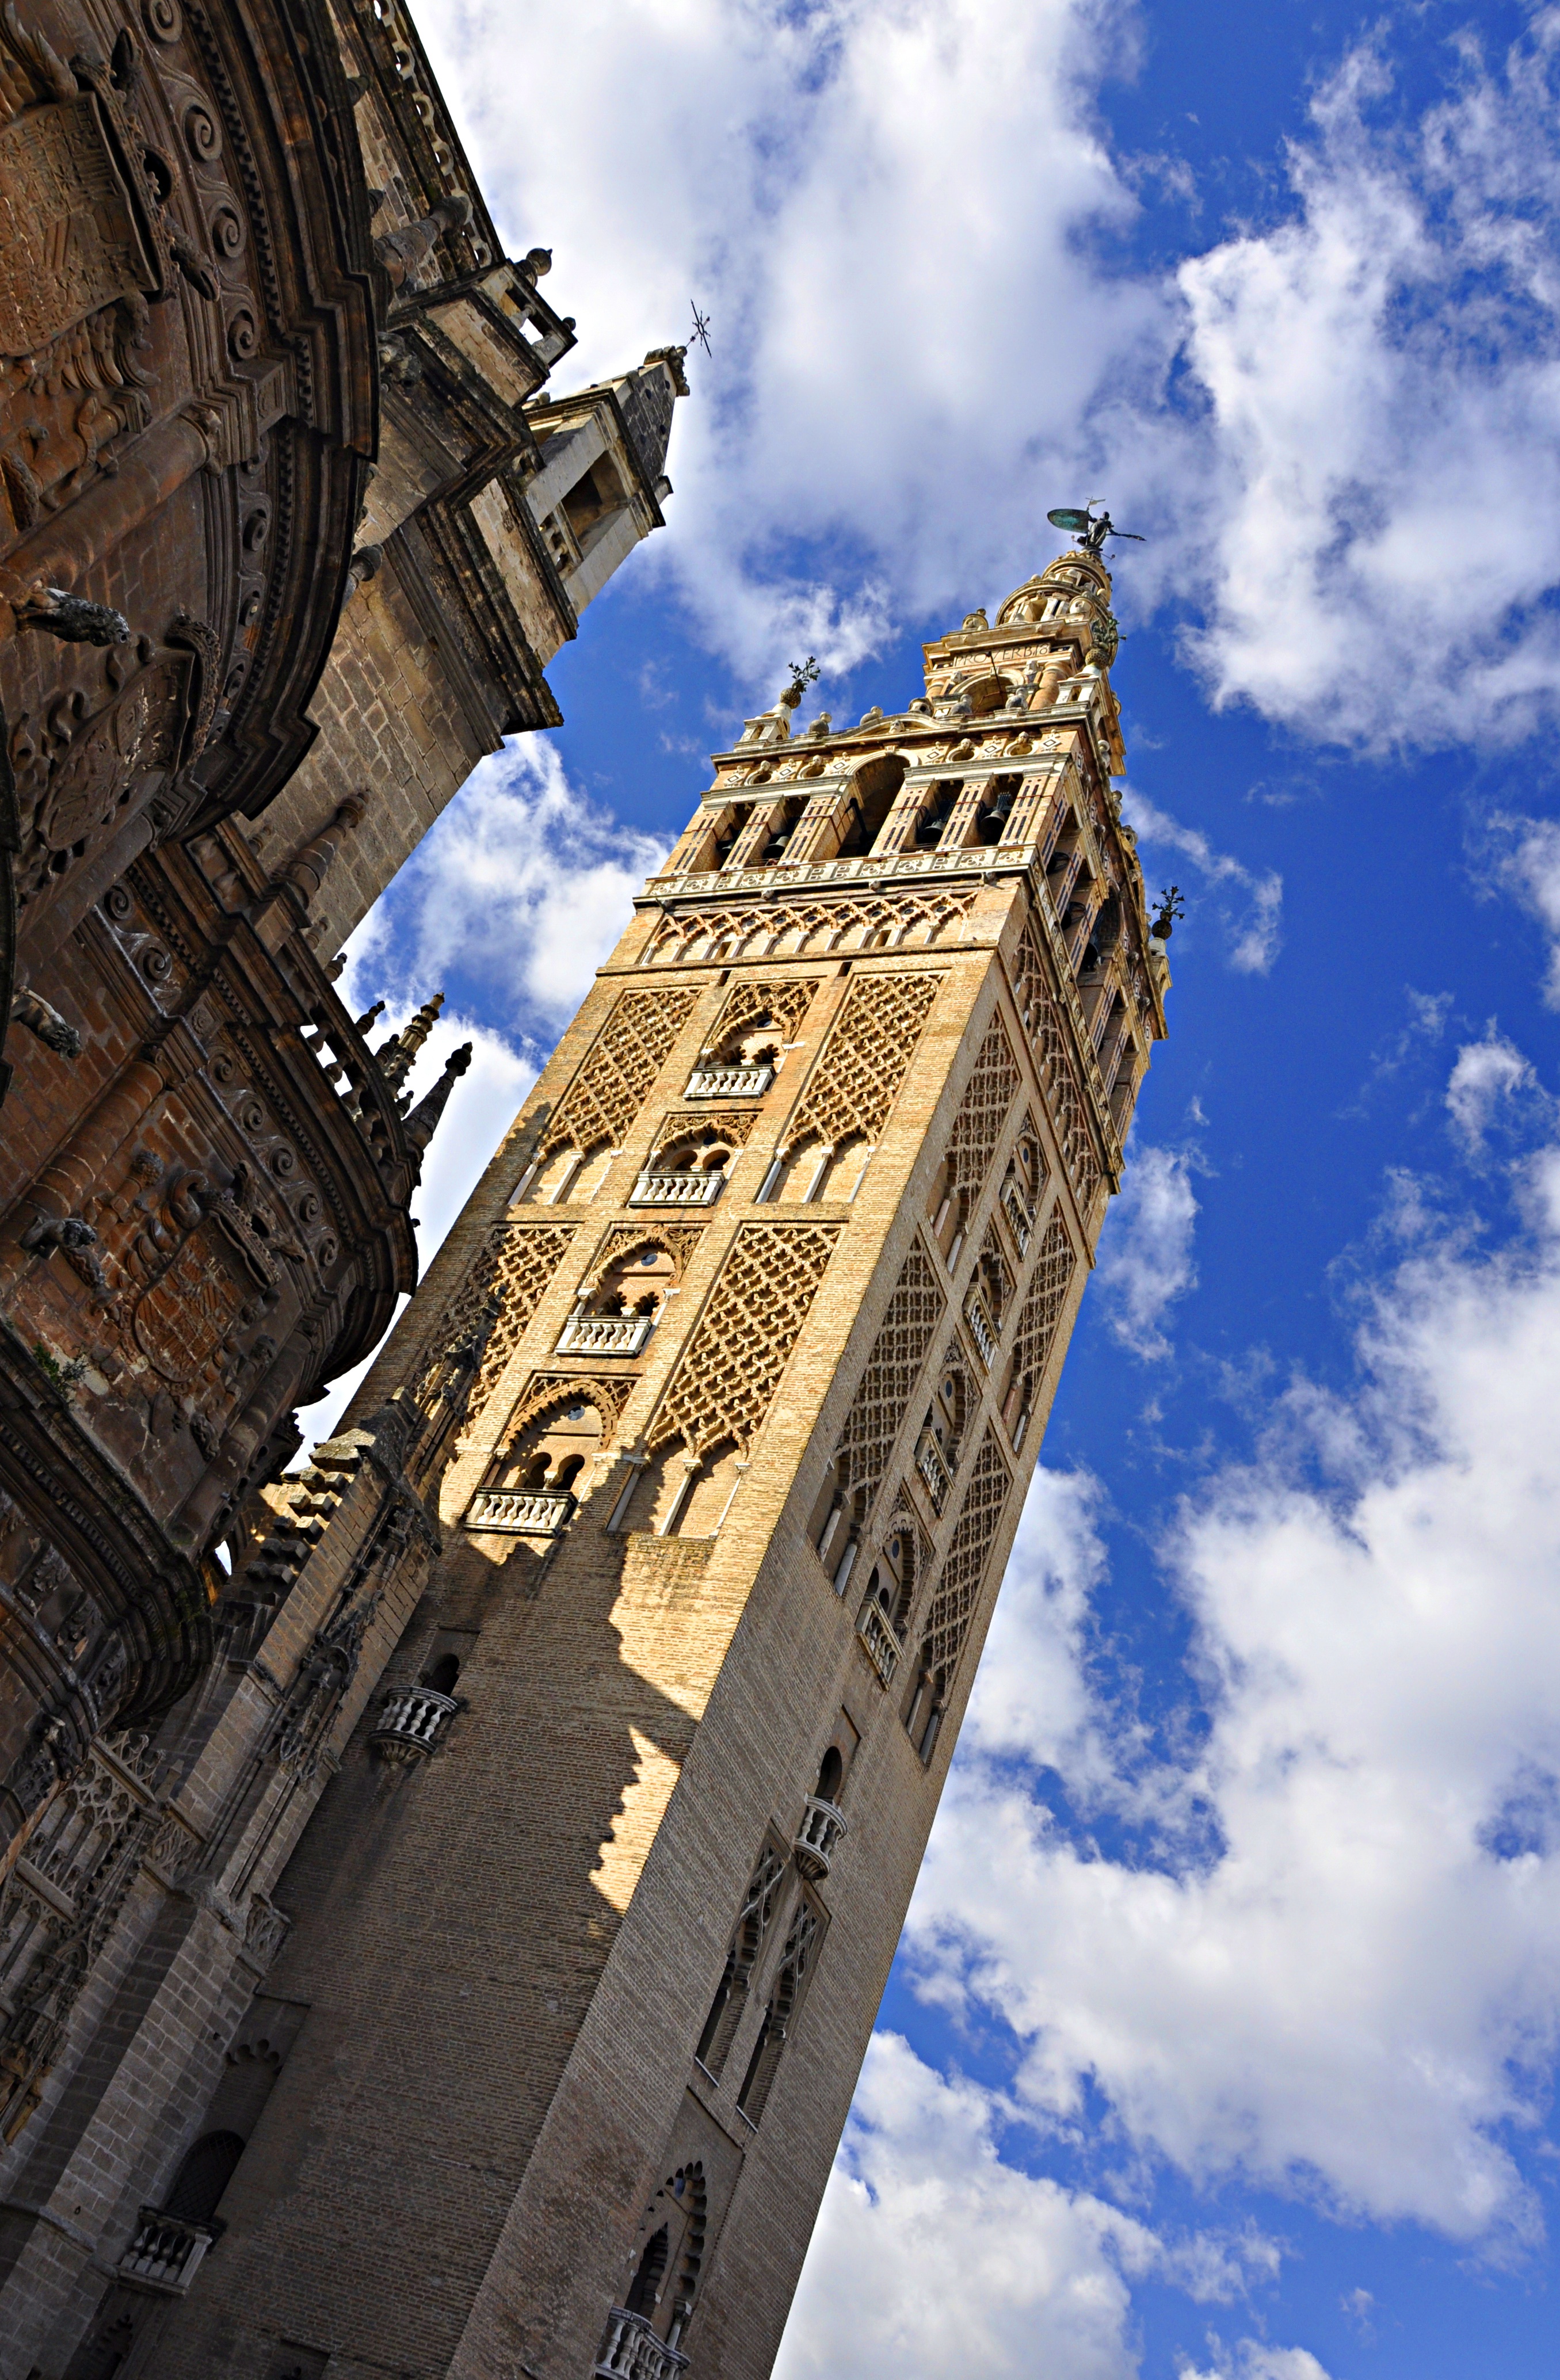
architecture, sky, skyscraper, cityscape, tower, artistic, religion, landmark, blue, church, cathedral, tourism, old building, clock tower, bell tower, art, spain, temple, spire, seville, andalusia, monuments, minaret, islamic, catholicism, catholics, giralda, urban area, veleta, muslim art, al andalus, almohads, spanish muslim